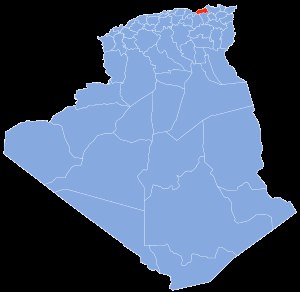
Jijel (provins)
Jijel (markeret med rødt)
Jijel er en af Algeriets 48 provinser. Administrationscenteret er Jijel.